Evans–Cooper House

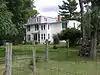

The Evans–Cooper House, also known as the David Evans House, is located along North Elmwood Road in the Pine Grove section of Evesham Township in Burlington County, New Jersey, United States. The oldest part of the house was built around 1800 and features Federal architecture. The historic brick house was added to the National Register of Historic Places on August 26, 1993, for its significance in architecture. It was listed as part of the Historic Resources of Evesham Township, New Jersey, Multiple Property Submission (MPS).